Kids See Ghosts (song)

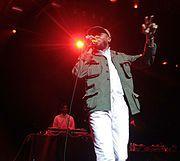
The song features vocals from Yasiin Bey.

On April 19, 2018, Kanye West announced a collaborative album with Kid Cudi. The album was revealed as being titled "Kids See Ghosts" by West, with him proposing the release date of June 8, 2018, for it, and he later announced that the album was set to include a song of the same name. Kid Cudi had been featured on a number of tracks by West prior to the announcement of "Kids See Ghosts", such as "Welcome to Heartbreak" (2008) and "Gorgeous" (2010). West released his eighth studio album "Ye" on June 1, 2018, with vocals from Kid Cudi included on the tracks "No Mistakes" and "Ghost Town".